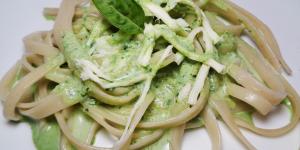
tallarines verdes con espinaca y albahaca